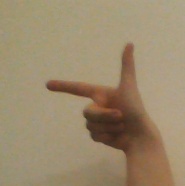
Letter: yaa